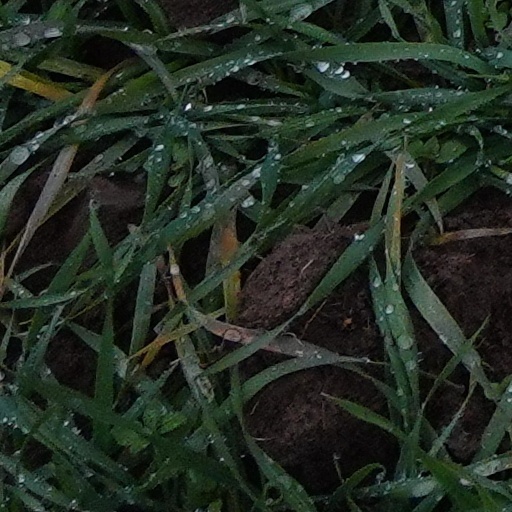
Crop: wheat